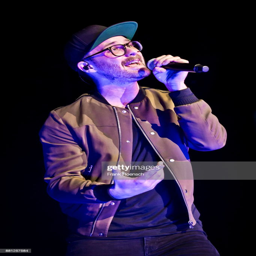
singer performs live on stage during a concert .